Francisco Lázaro

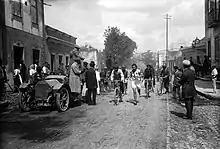
Lázaro running at a marathon in 1912

Like all the Olympic athletes of his time, Lázaro was an amateur sportsman. His actual job was as a carpenter in an automobile factory in Lisbon. Prior to the Olympics, he had won three national marathon championships in Portugal, where he represented S.L. Benfica.